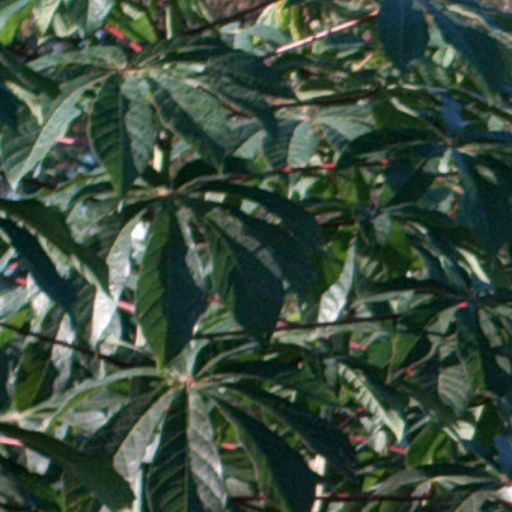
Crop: cassava